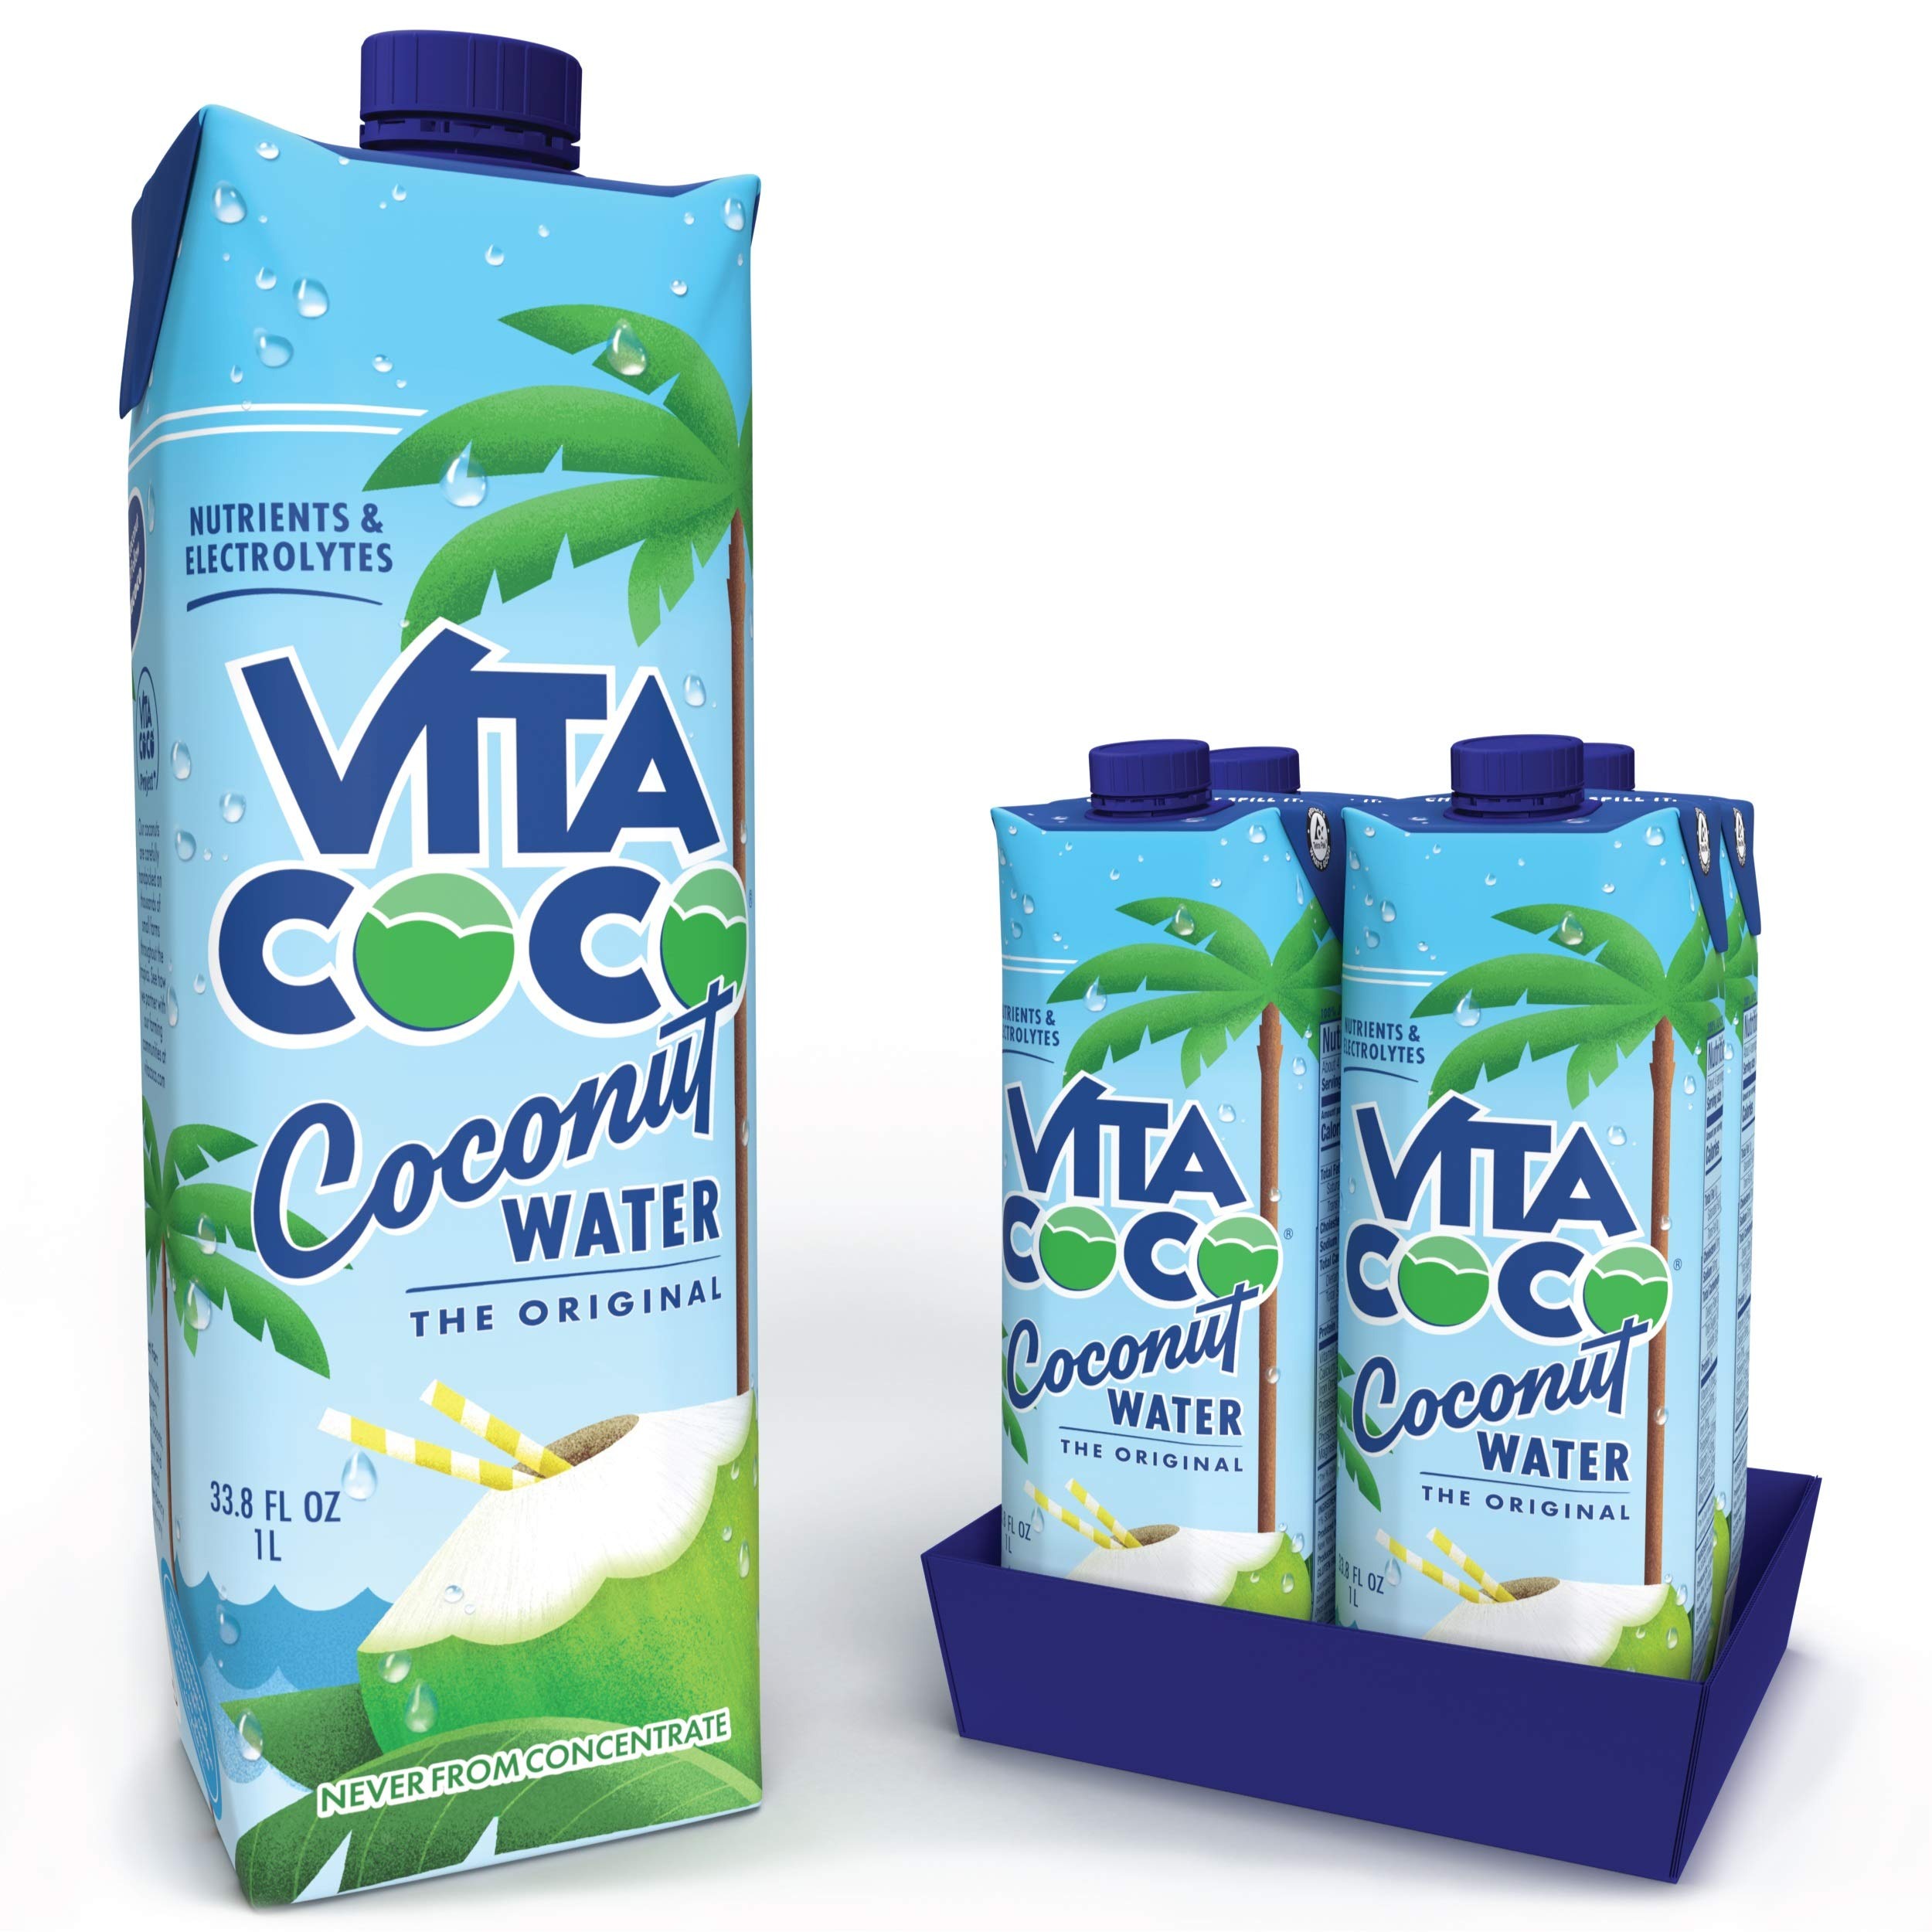
Item Name: Vita Coco Coconut Water, Pure - Naturally Hydrating Electrolyte Drink - Smart Alternative to Coffee, Soda, and Sports Drinks - Gluten Free - 33.8 Ounce (Pack of 4)
Bullet Point 1: TASTE OF THE TROPICS | Not long ago you needed a ladder and a machete to get great-tasting coconut water. Now all you have to do is crack open a Vita Coco, the WORLD'S BEST-SELLING coconut water
Bullet Point 2: NATURAL HYDRATION | Refreshing and jam-packed with vitamins, nutrients, and ELECTROLYTES (including MORE POTASSIUM than a banana) — our coconut water helps keep your body properly hydrated
Bullet Point 3: REFRESH YOURSELF | Coconut water is the natural choice for everyday, on-the-go refreshment — DRINK VITA COCO before a gym workout, with a meal, as an afternoon pick me up, or after a night out
Bullet Point 4: FAT-FREE, GLUTEN-FREE, and NON-GMO — and with ONLY 45 calories per serving, Vita Coco is the smart, LOWER CALORIE and LOWER SUGAR alternative to most sodas, sports drinks, and fruit juices
Bullet Point 5: ONE 4-PACK CASE of 33.8 OUNCE BOTTLES | AVAILABLE NOW on Amazon Prime, Subscribe and Save, and Pantry — as well as Prime Now and Amazon Fresh (for those times when HYDRATION can't wait)
Value: 135.2
Unit: fl oz

Price: 5.39